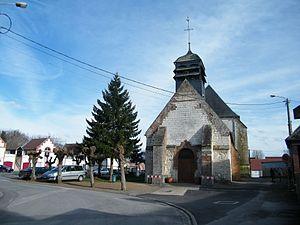
L'église Saint-Martin de Cambron, Somme, France.
Cambron est une commune française située dans le département de la Somme en région Hauts-de-France.
L'église Saint-Martin de Cambron est située dans le village de Cambron, dans le département de la Somme, non loin d'Abbeville.